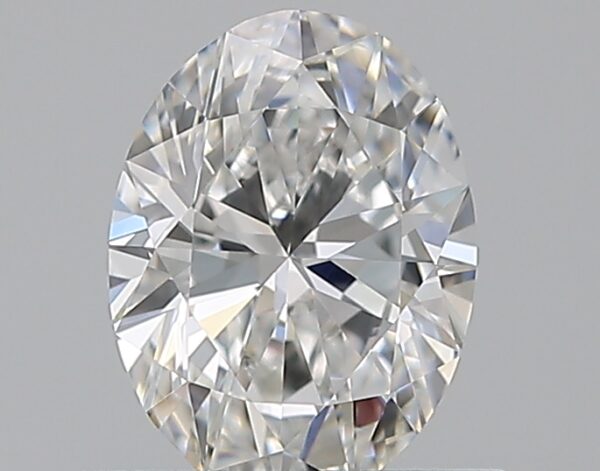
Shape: oval
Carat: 0.7
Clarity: VVS1
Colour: E
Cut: EX
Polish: EX
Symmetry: VG
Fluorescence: F
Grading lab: GIA
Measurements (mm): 6.74 x 5.03 x 3.19